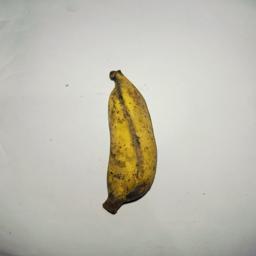
Ripeness: Ripe